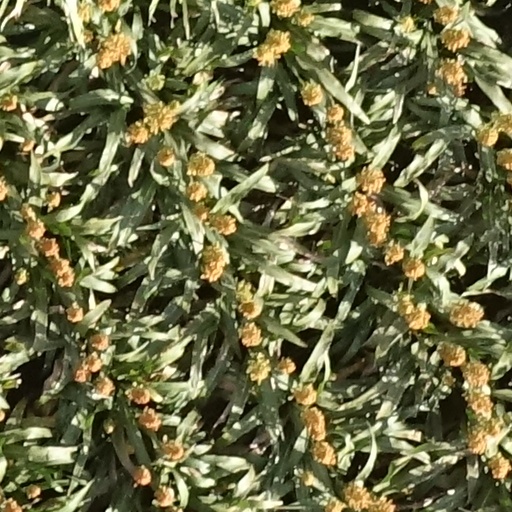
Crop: sorghum